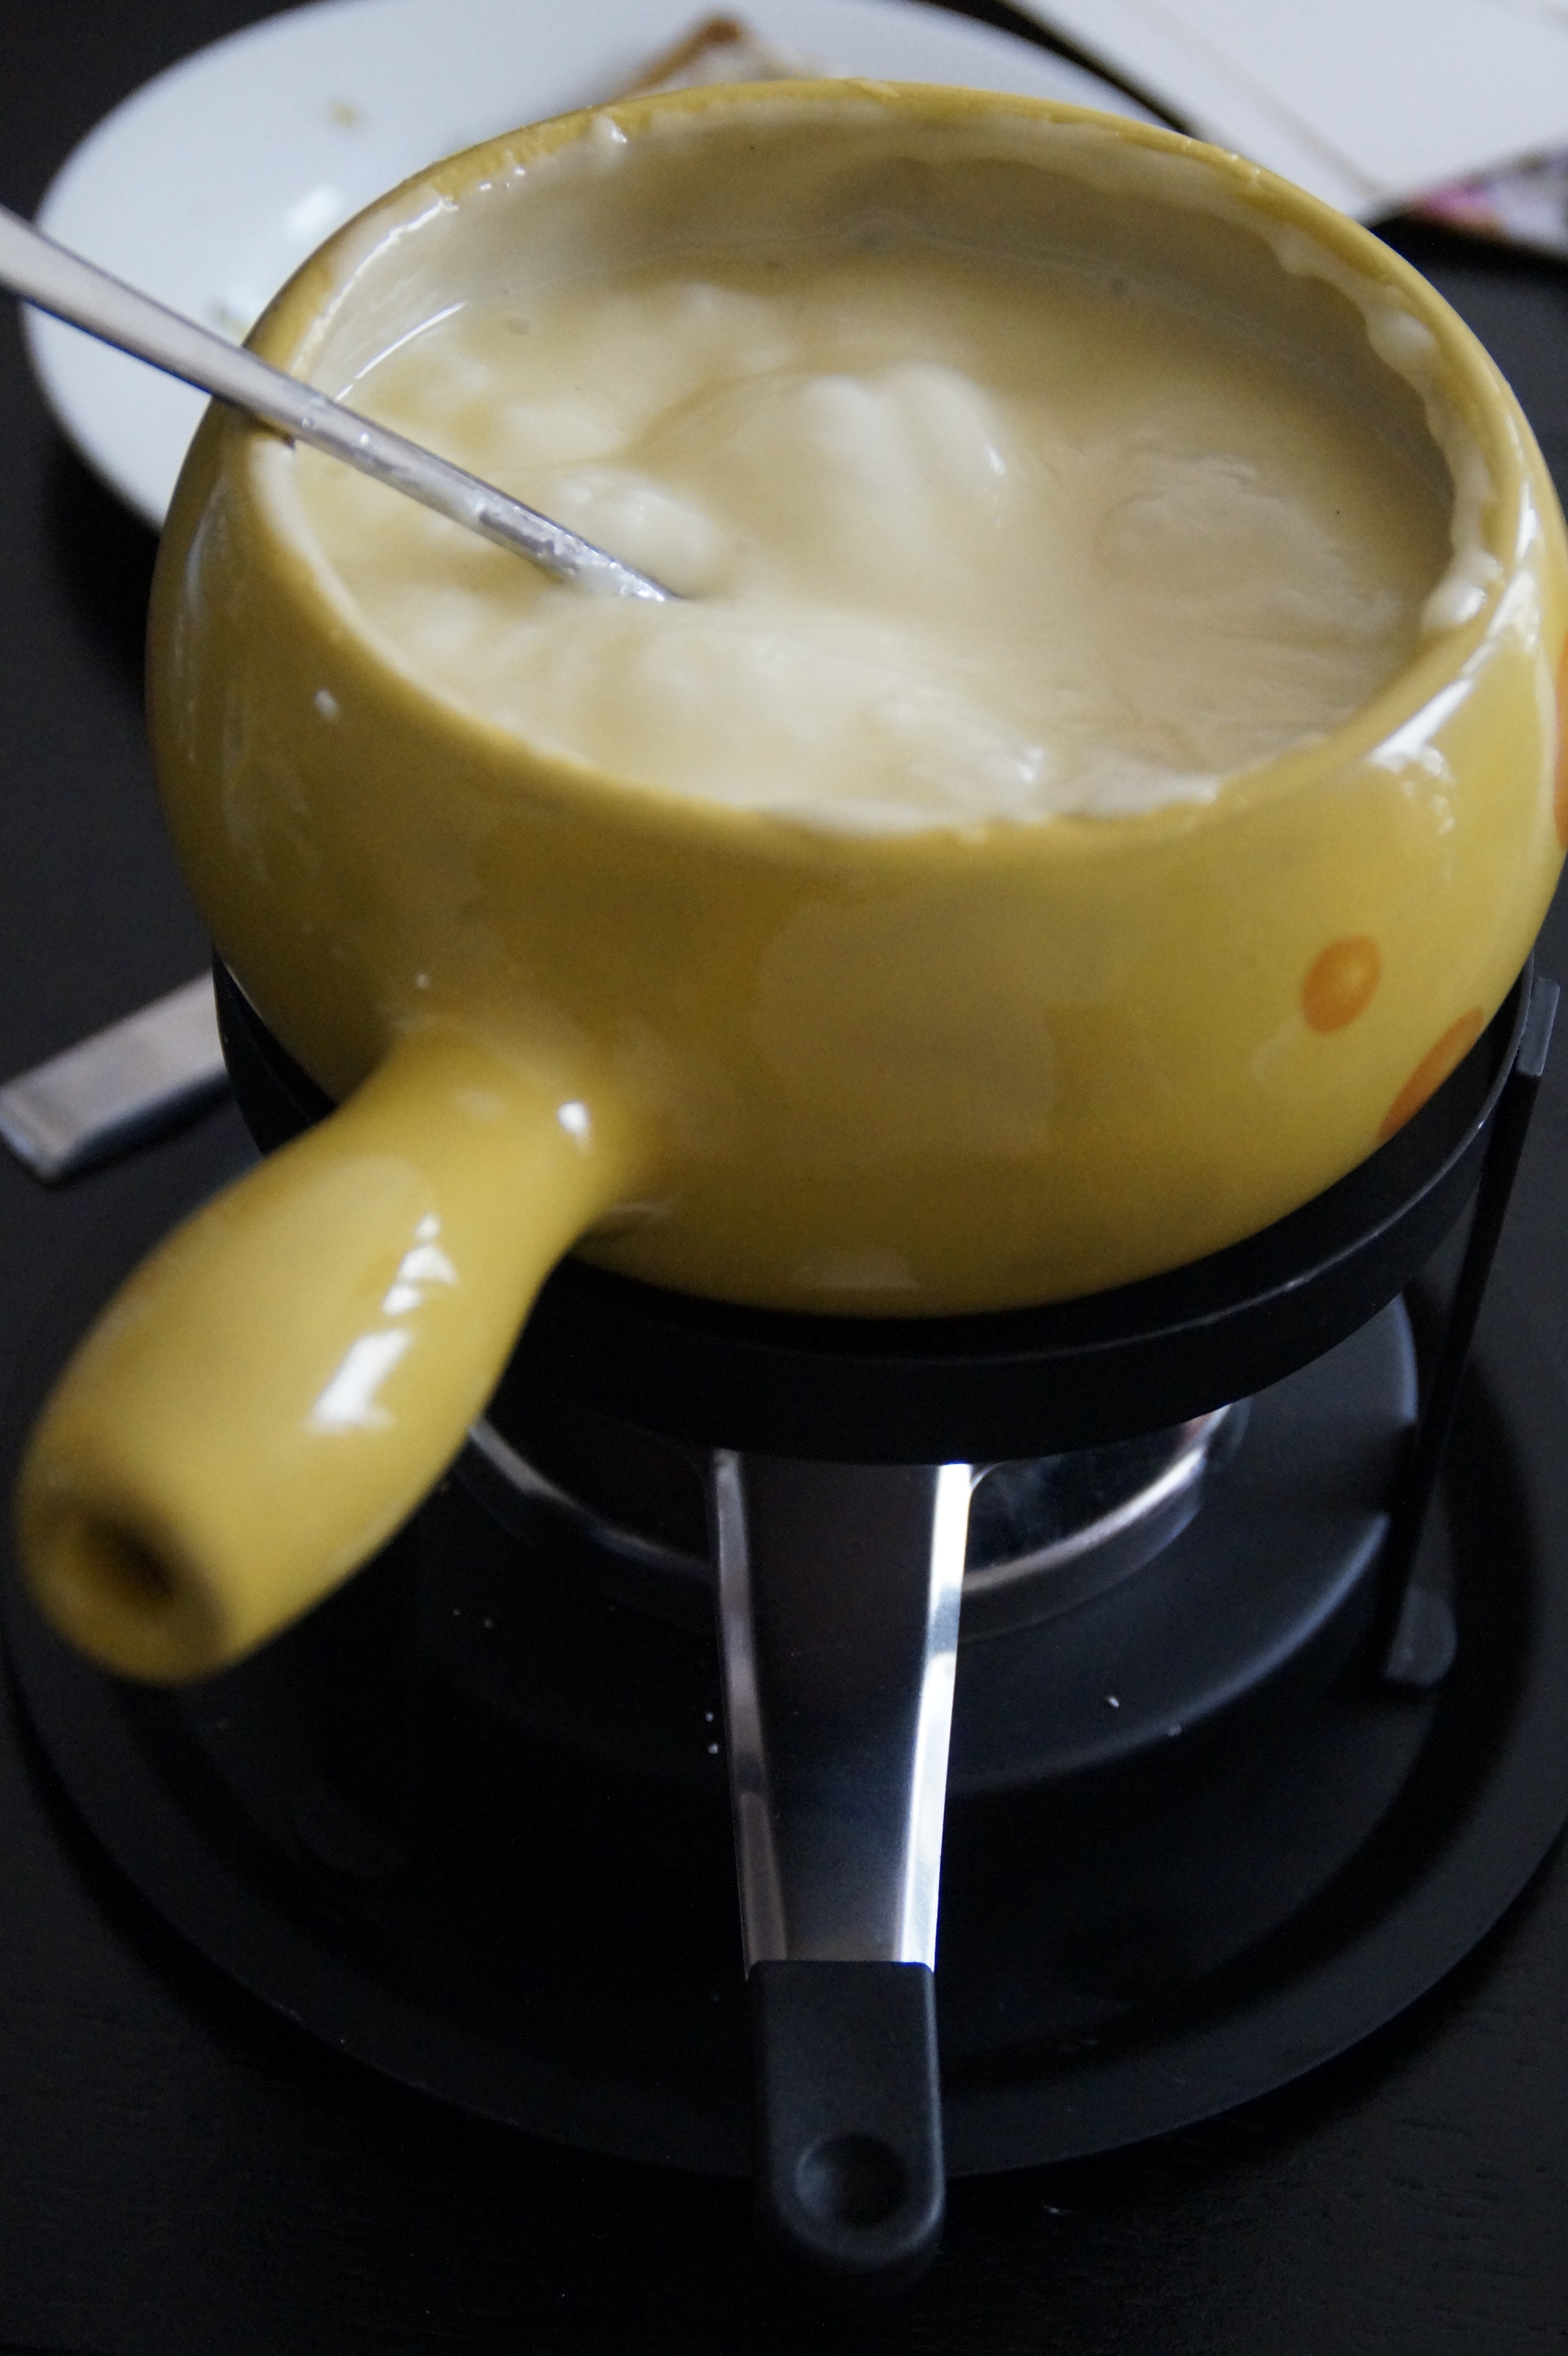
dish, meal, food, frame, drink, breakfast, dessert, eat, delicious, heat, cheese, specialty, nutrition, swiss, switzerland, court, melt, melted, flavor, fondue, cheese fondue, warmer, national dish, cooking at the table